Shefali Shah filmography

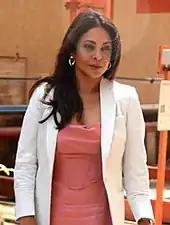
Shah in 2022 promoting her film "Jalsa"

Shefali Shah is an Indian actress of Hindi films, television and web series, and theatre. She started her career in Gujarati theatre before becoming a leading actress of Indian television and later moving to film work.